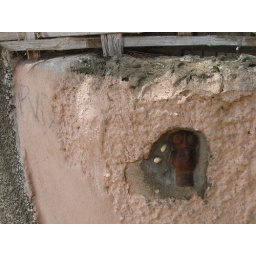
Good luck charm in the wall around someone's house